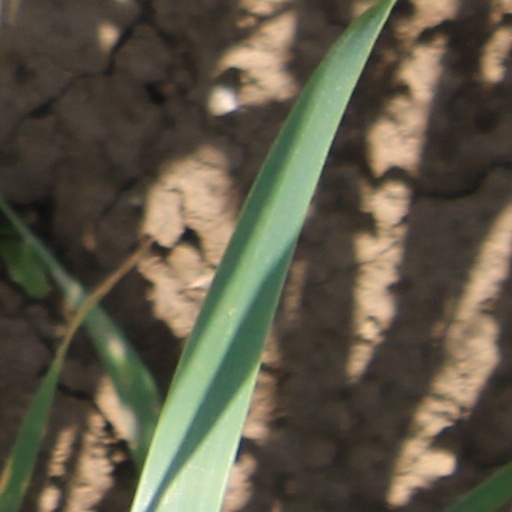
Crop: wheat